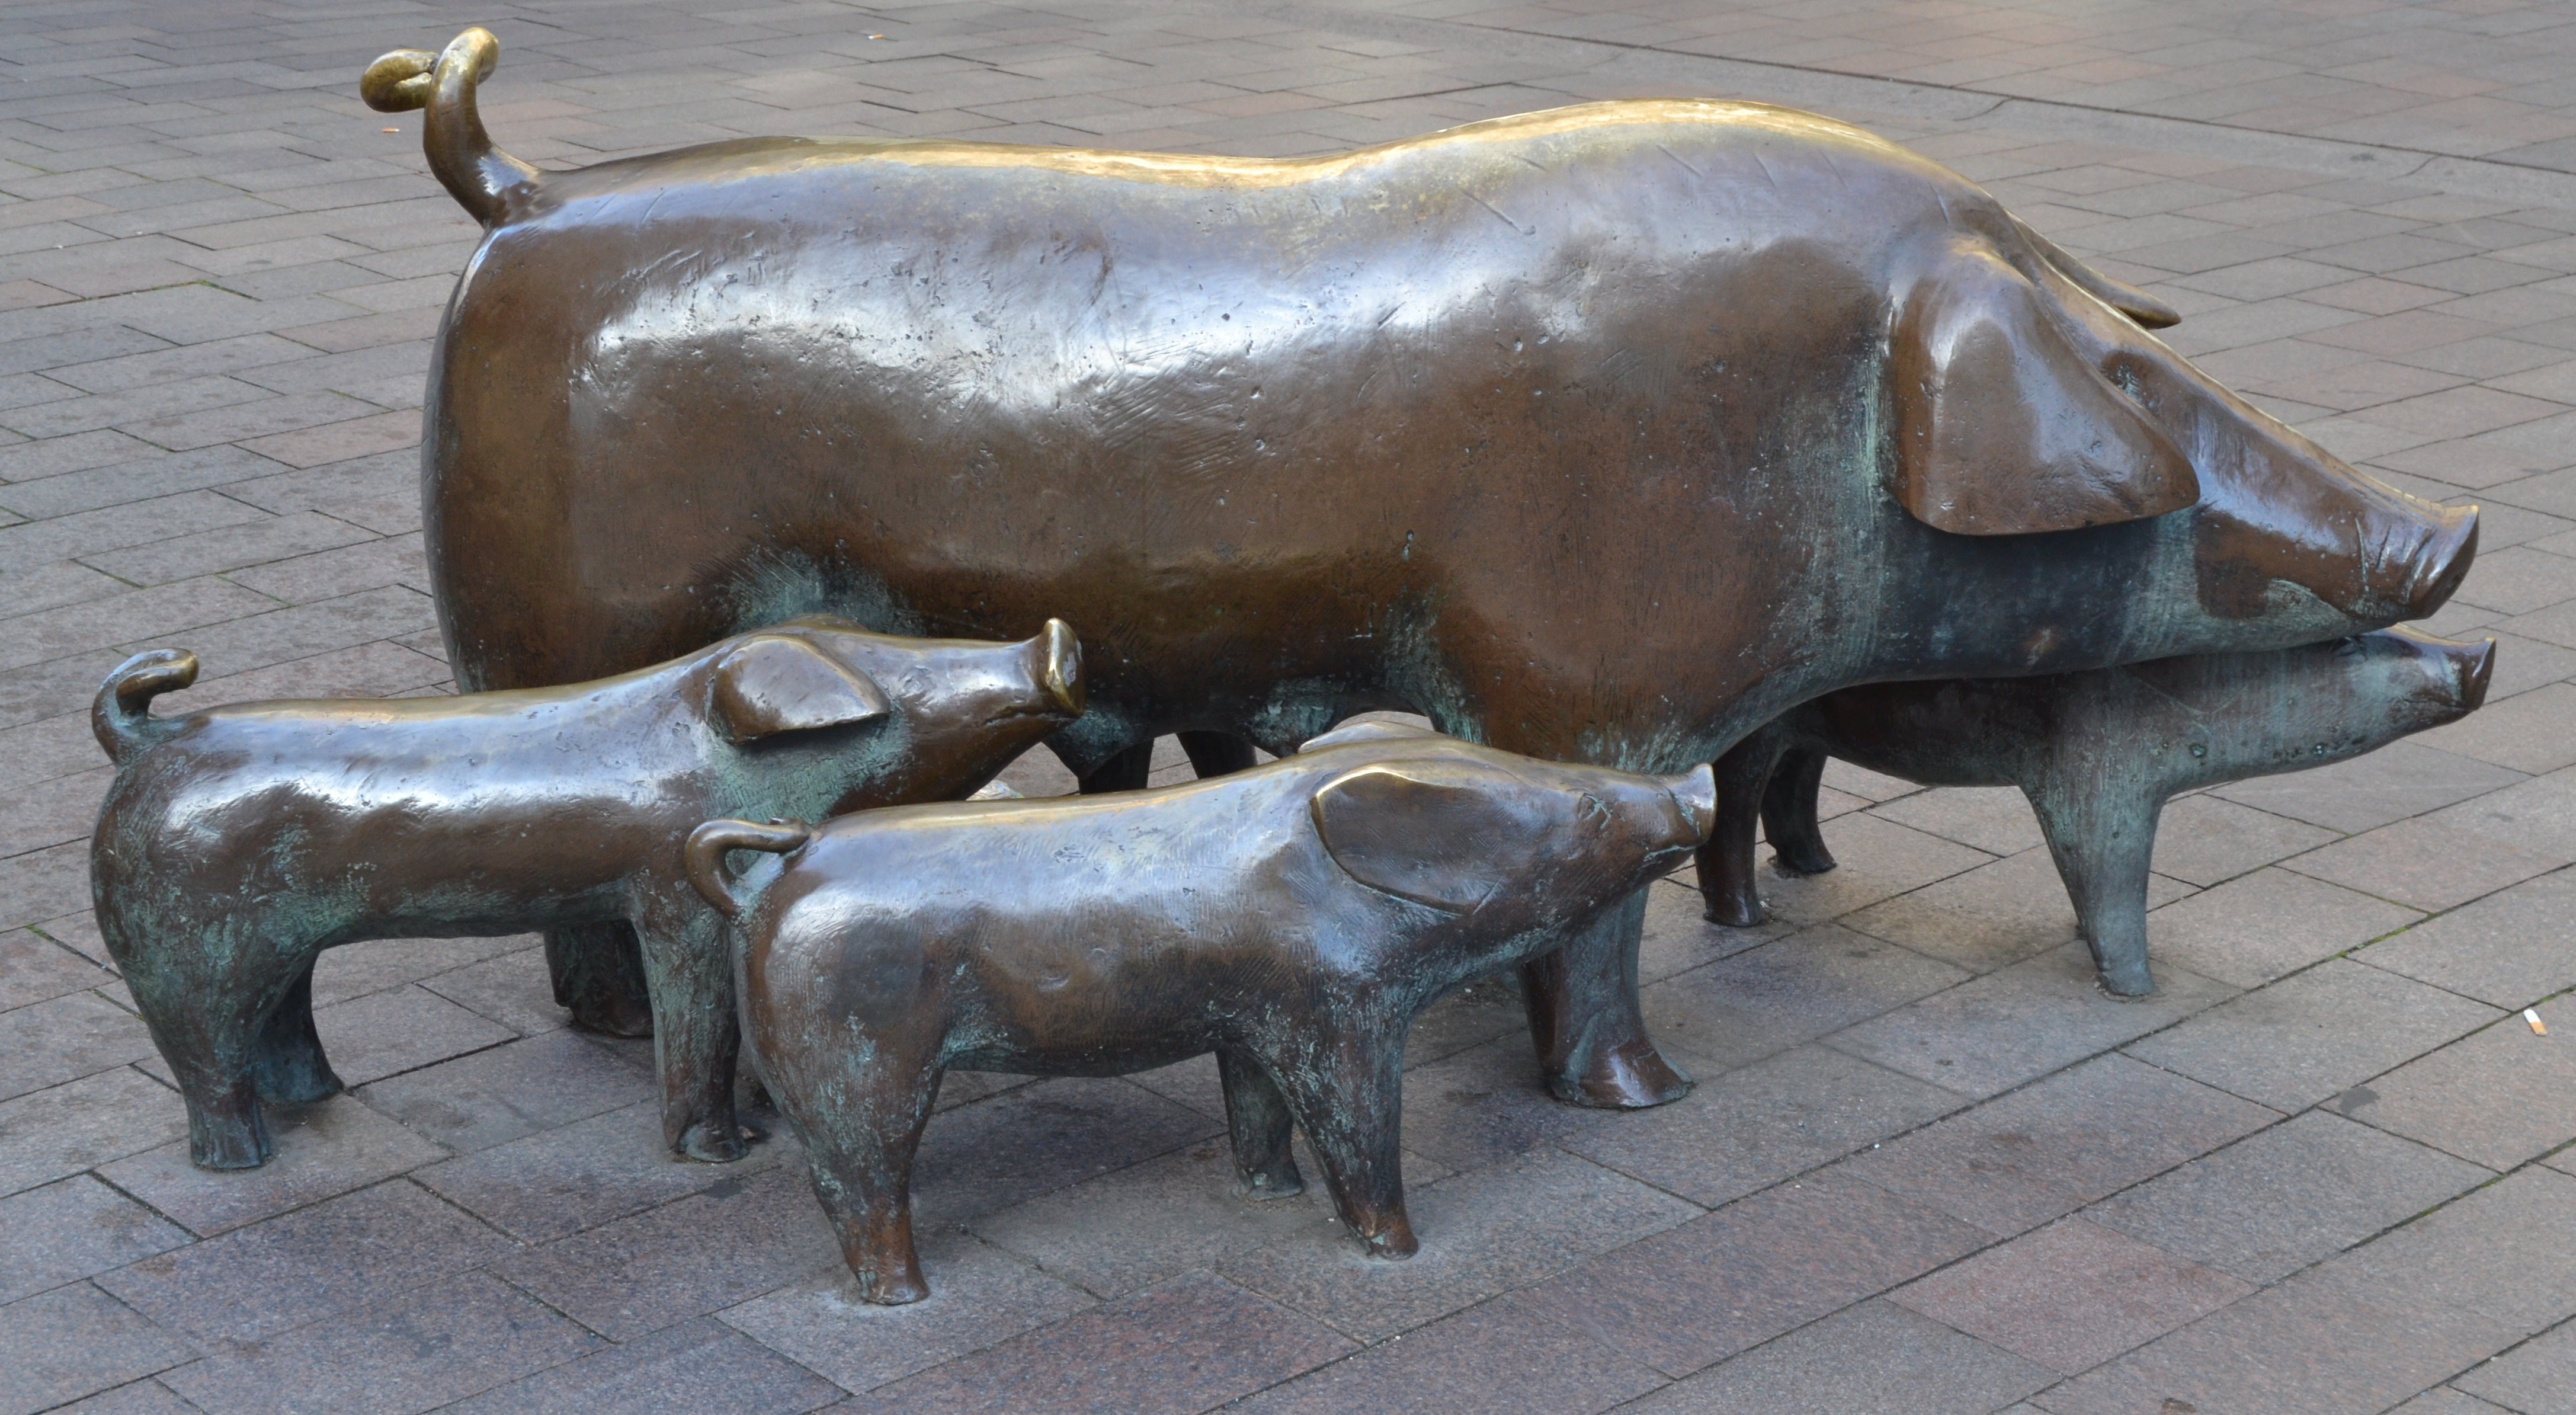
monument, statue, horn, mammal, bull, sculpture, art, piglet, pigs, vertebrate, carving, ox, bremen, s gestra e, ancient history, cattle like mammal